Copacabana (nightclub)

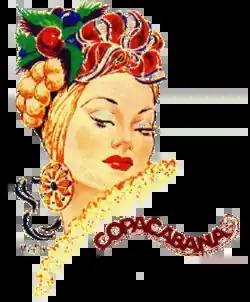

The Copacabana is a New York City nightclub that has existed in several locations. In earlier locations, many entertainers, such as Danny Thomas, Pat Cooper, and the comedy team of Martin and Lewis, made their New York debuts at the Copacabana. The Barry Manilow song "Copacabana" (1978) is named after, and set in, the club. The nightclub was used as a setting in the films "Goodfellas", "Raging Bull", "Tootsie", "The Purple Rose of Cairo", "Carlito's Way", "Lonely Boy", "The French Connection", "Martin and Lewis", "Green Book", "Beyond the Sea", "The Irishman", and "One Night in Miami". It was also used in several plays, including Barry Manilow's "Copacabana". Also, the musical film "Copacabana" (1947), starring Groucho Marx and Carmen Miranda, takes place in the Copacabana, as does the made-for-television film based on the Manilow song, in which Manilow himself starred.